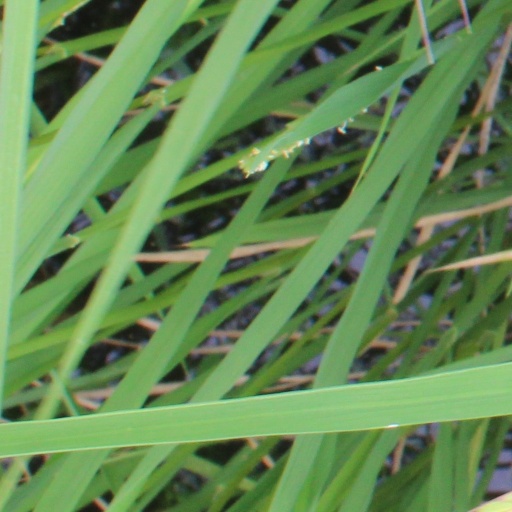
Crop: rice